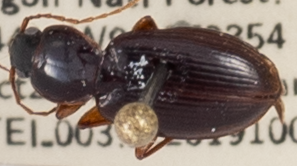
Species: Synuchus impunctatus
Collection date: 2019-10-01
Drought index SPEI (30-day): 0.646
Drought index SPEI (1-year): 2.09
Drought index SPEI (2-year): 2.058